Association football positions

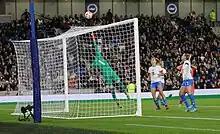
Goalkeeper diving to keep the ball away from goal.

Goalkeeper is the most defensive position in football. The goalkeeper's main job is to stop the other team from scoring by catching, palming or punching the ball from shots, headers and crosses. Unlike their teammates, goalkeepers typically remain in and around their own penalty area for most of the game. As a result, goalkeepers have a better view of the pitch and often give advice to their defence when the other team is on the attack or during set pieces. Goalkeepers are the only players on the pitch who are allowed to handle the ball, but this is restricted to their own penalty area. Positioning is another important job and is one of the hardest to master as keeper.